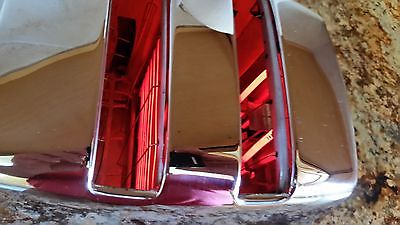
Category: toaster